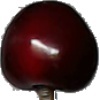
Label: cherry